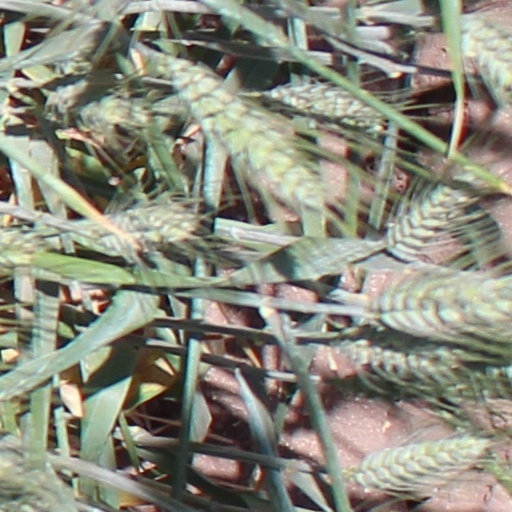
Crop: wheat